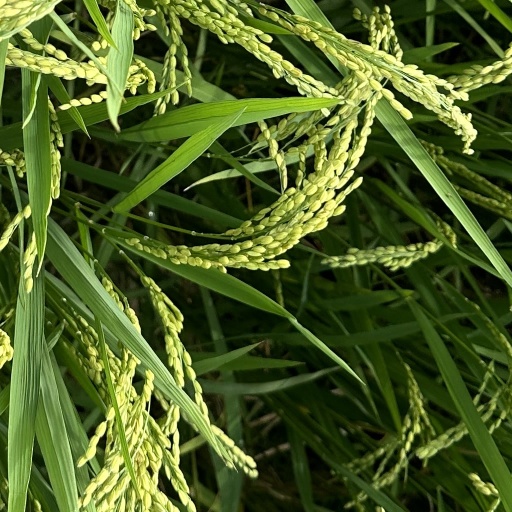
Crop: rice